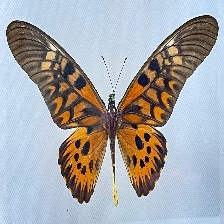
Species: AFRICAN GIANT SWALLOWTAIL